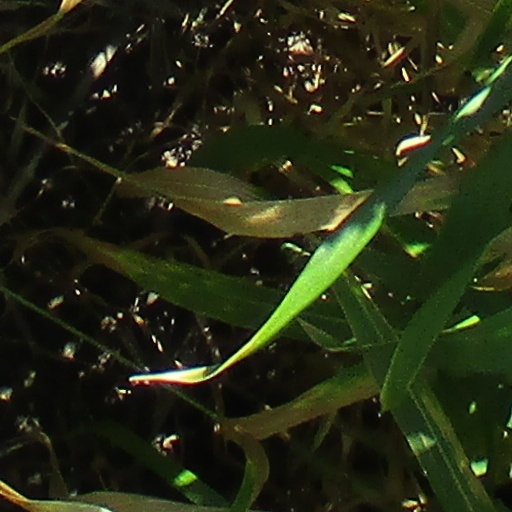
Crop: wheat